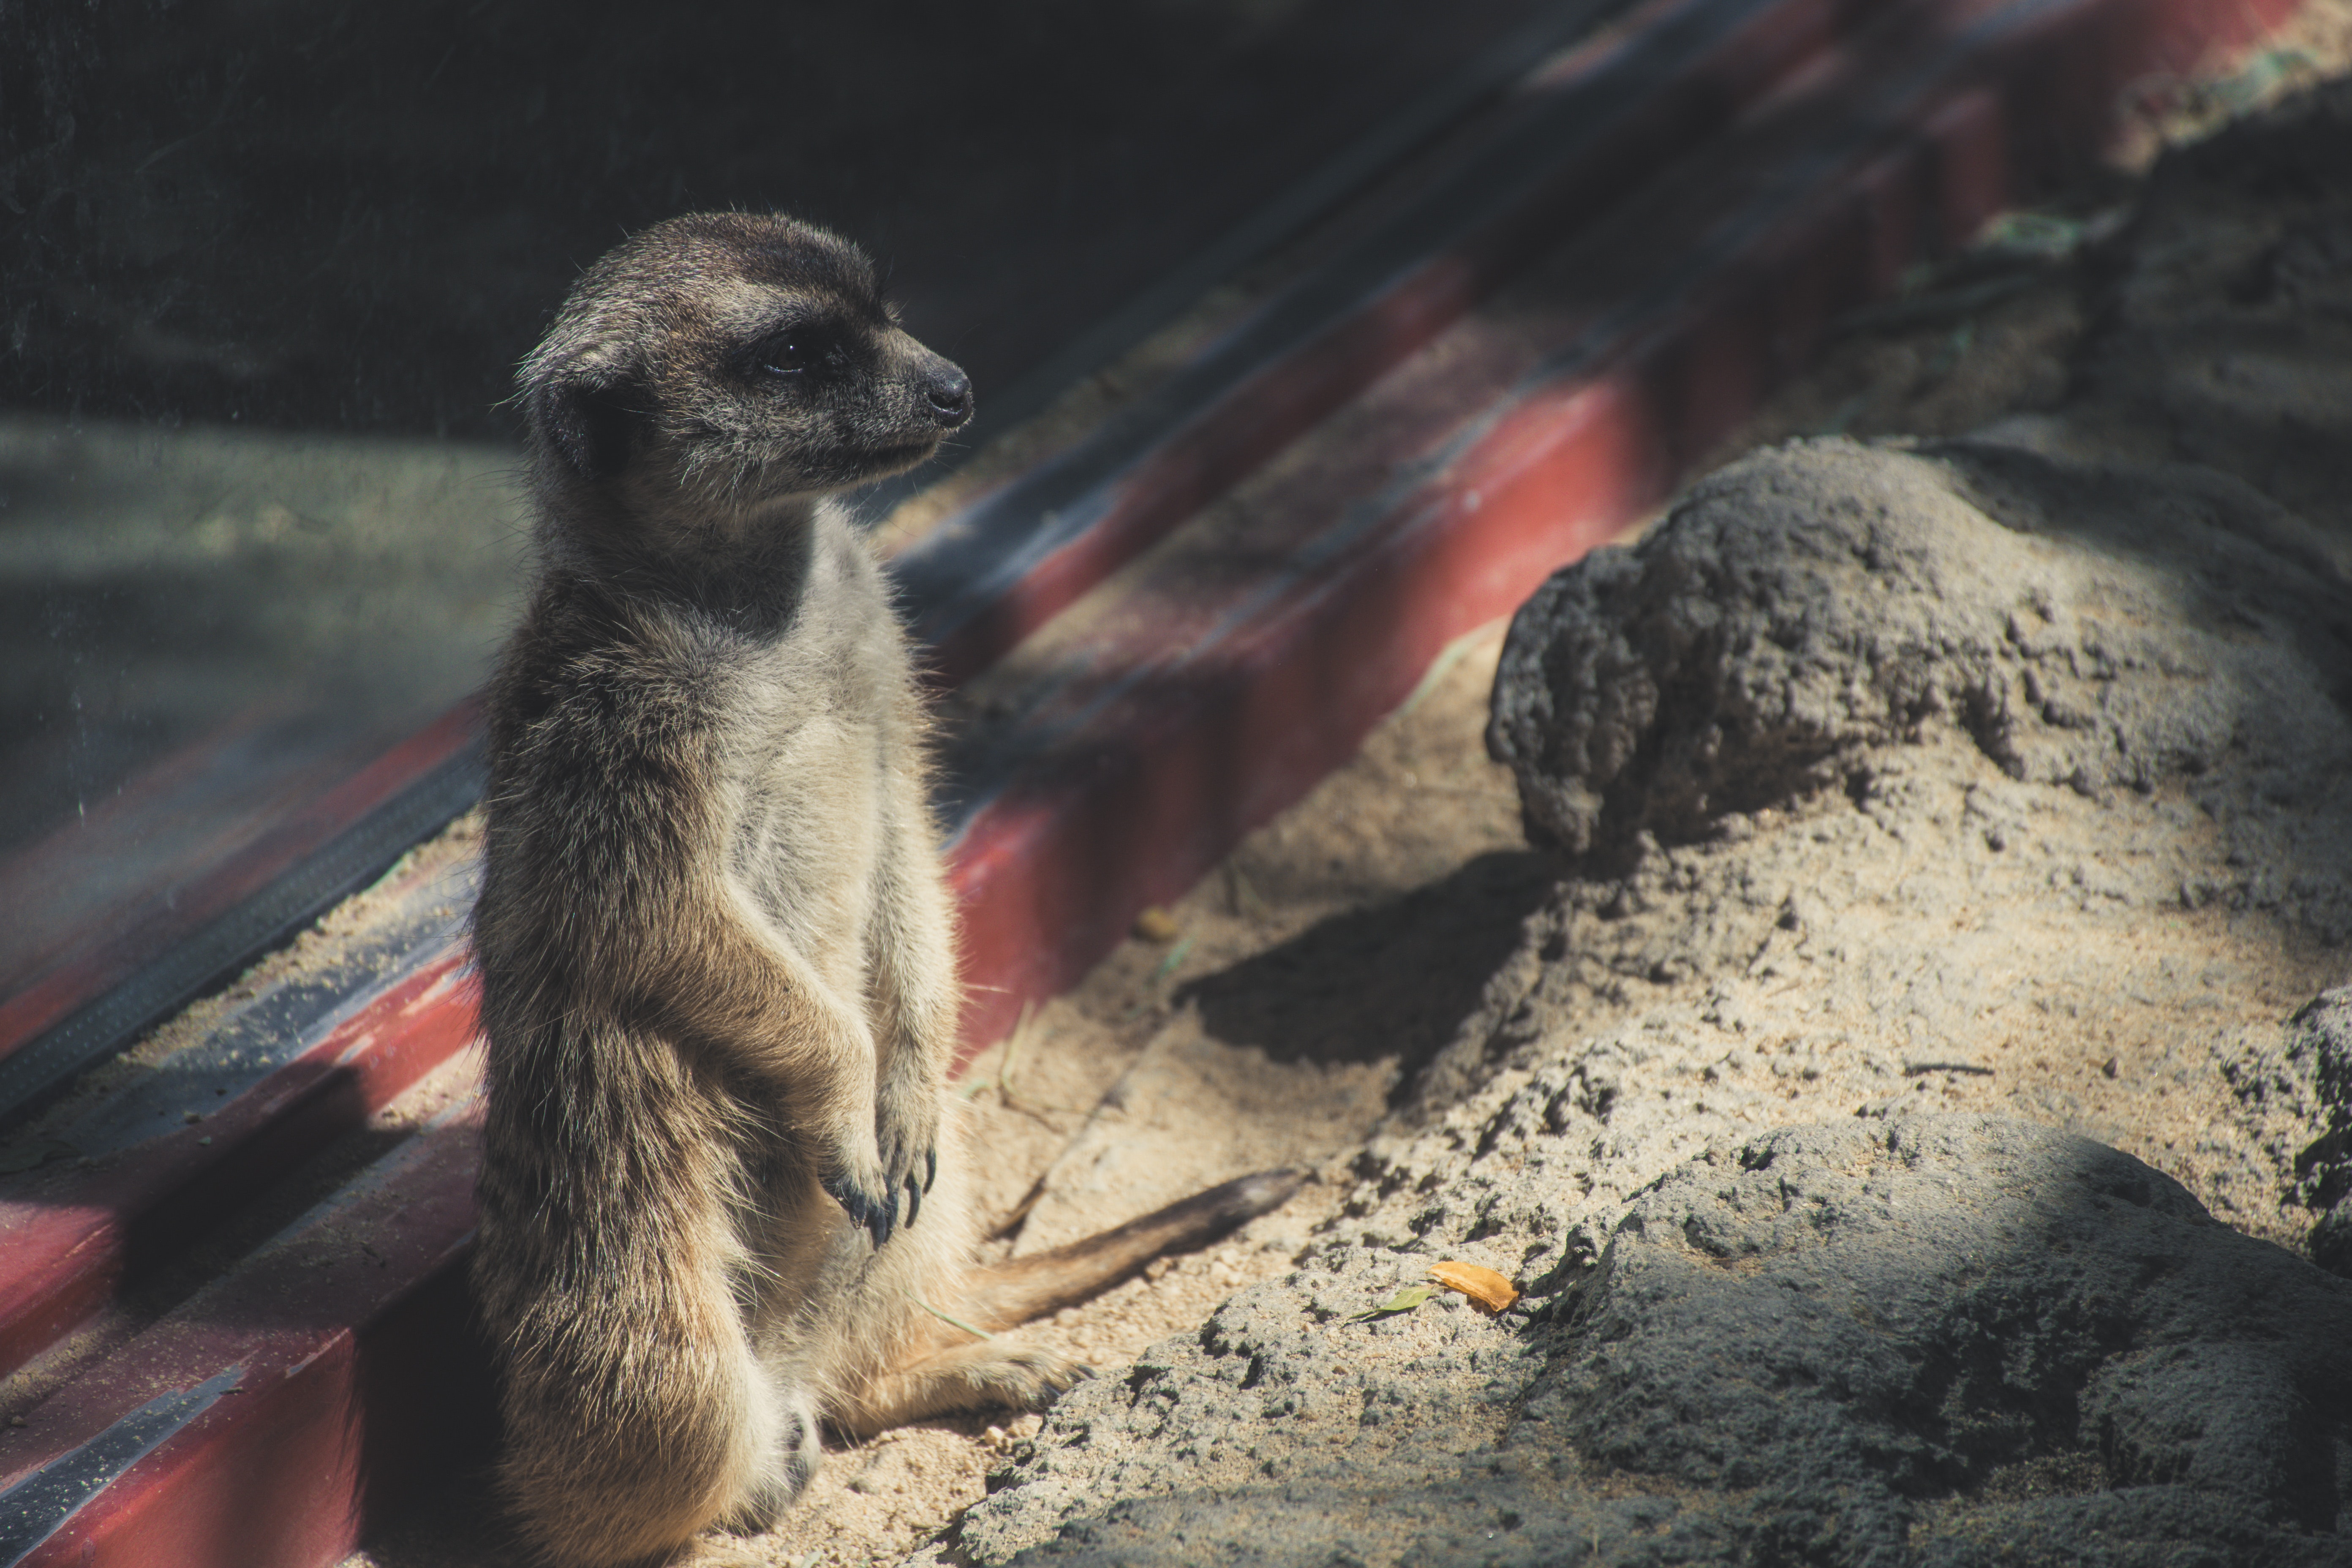
meerkat, wildlife, mongoose, carnivore, snout, zoo, fur, viverridae, whiskers